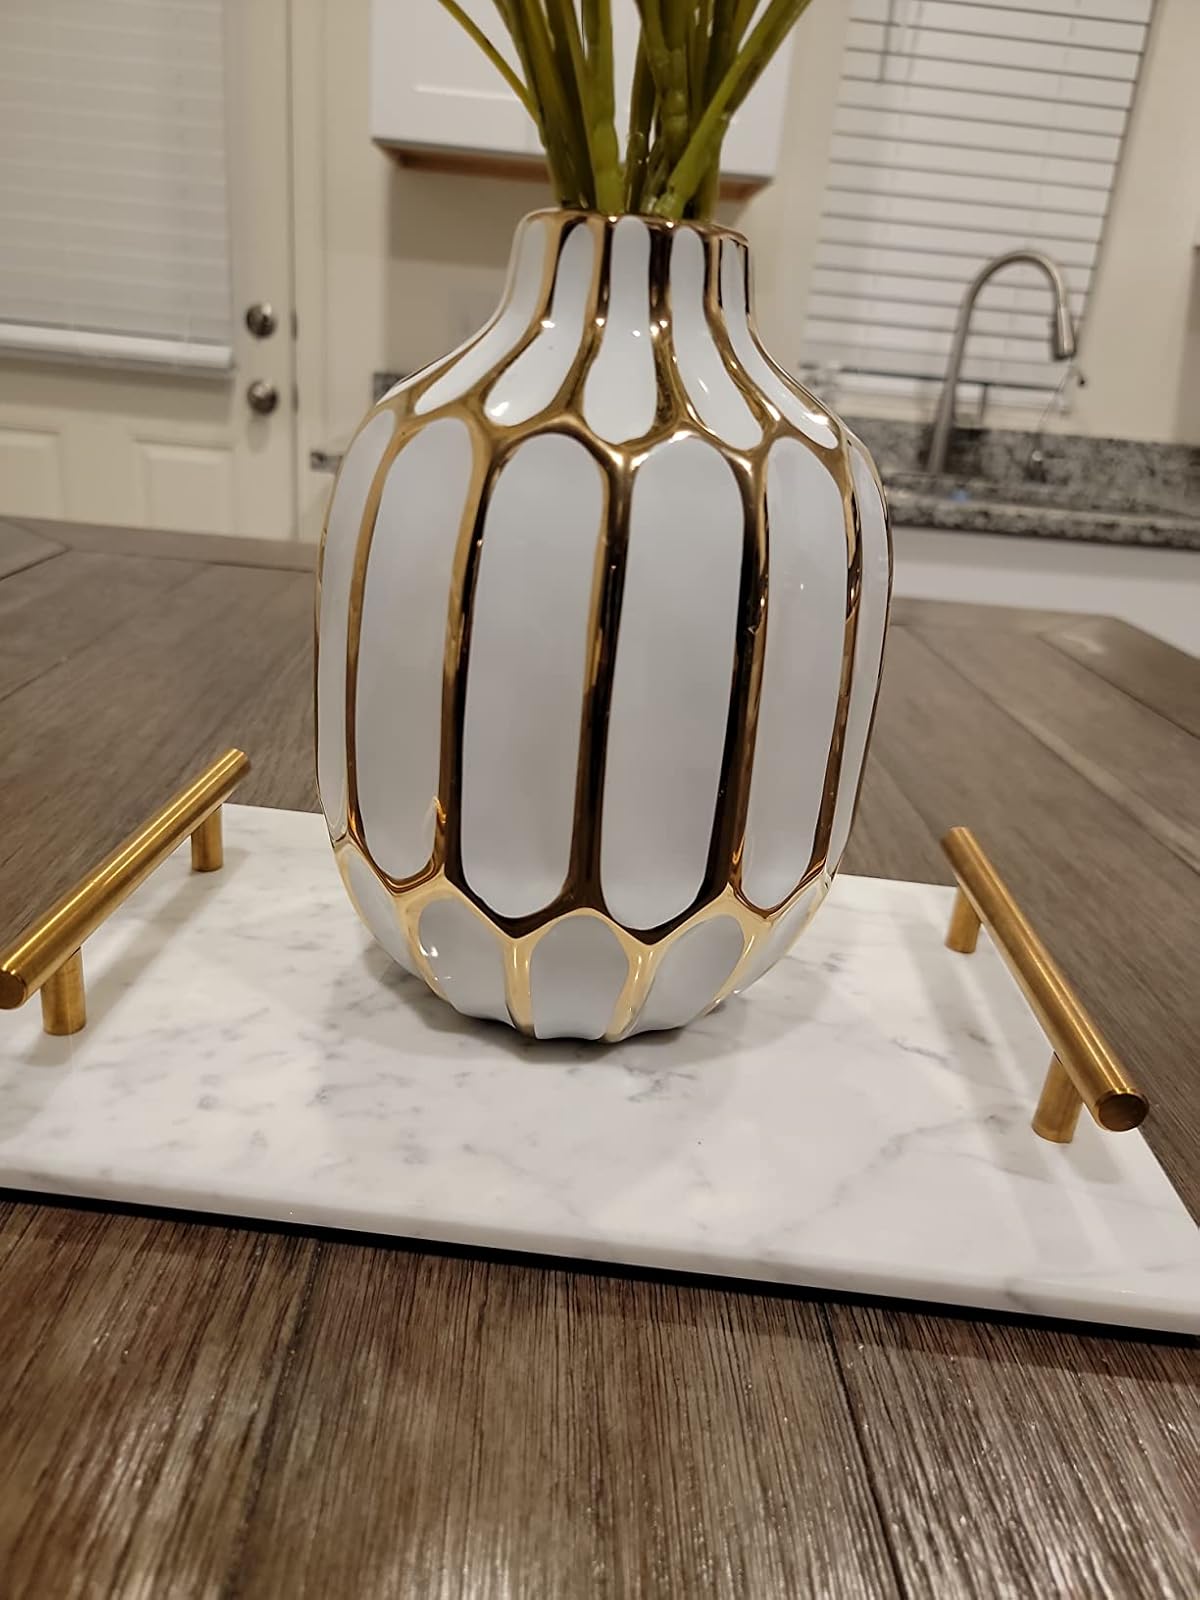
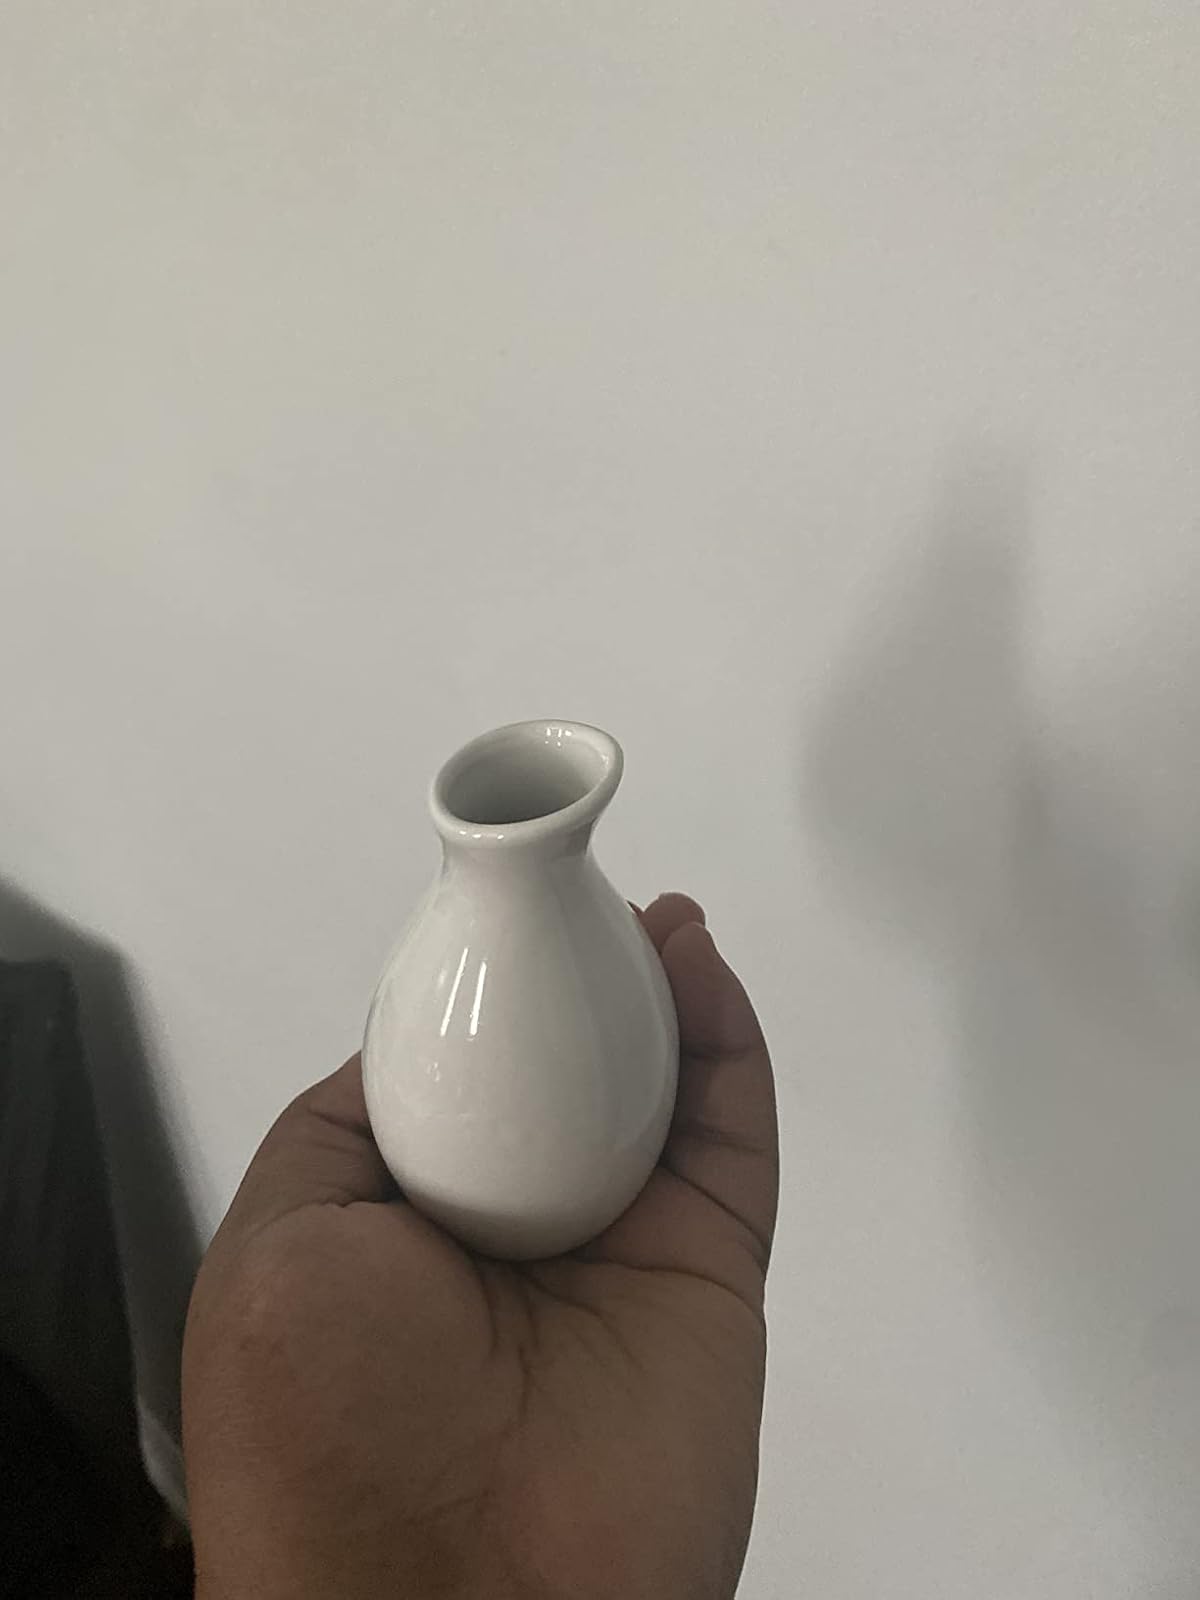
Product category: vase
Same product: no